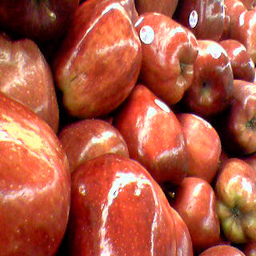
Label: Apple